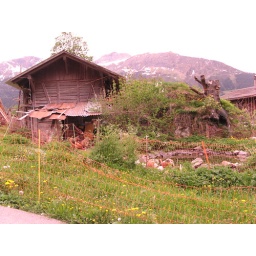
Sturdy little gardenhouse, chicken coop, and homemade pond, all in one of the loveliest mountain meadows in the world.